Thomas U. Sisson

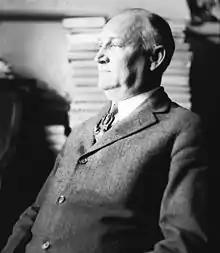
Sisson, 1922–1923

Thomas Upton Sisson (September 22, 1869 – September 26, 1923) was an American lawyer and politician who served seven terms as a U.S. Representative from Mississippi from 1909 to 1923.